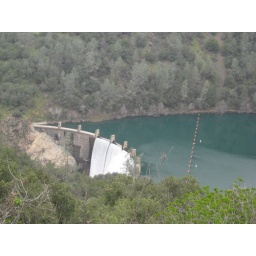
Photos from my our mountain bike training ride in Auburn CA (32miles, 6700ft, 4:15 hours)